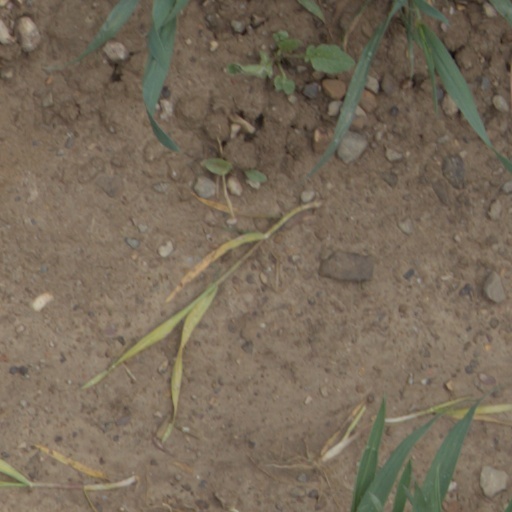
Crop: wheat